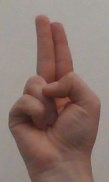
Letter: taa